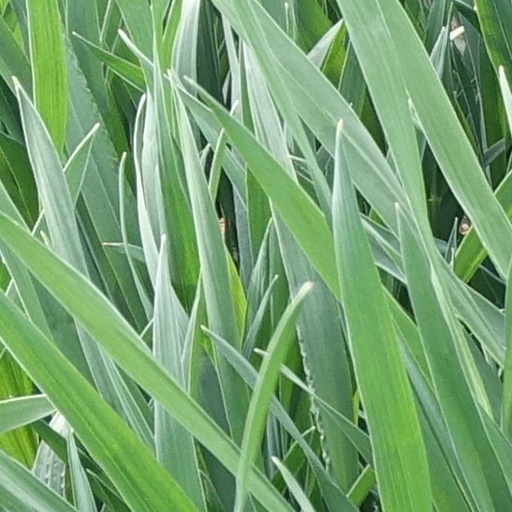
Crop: wheat